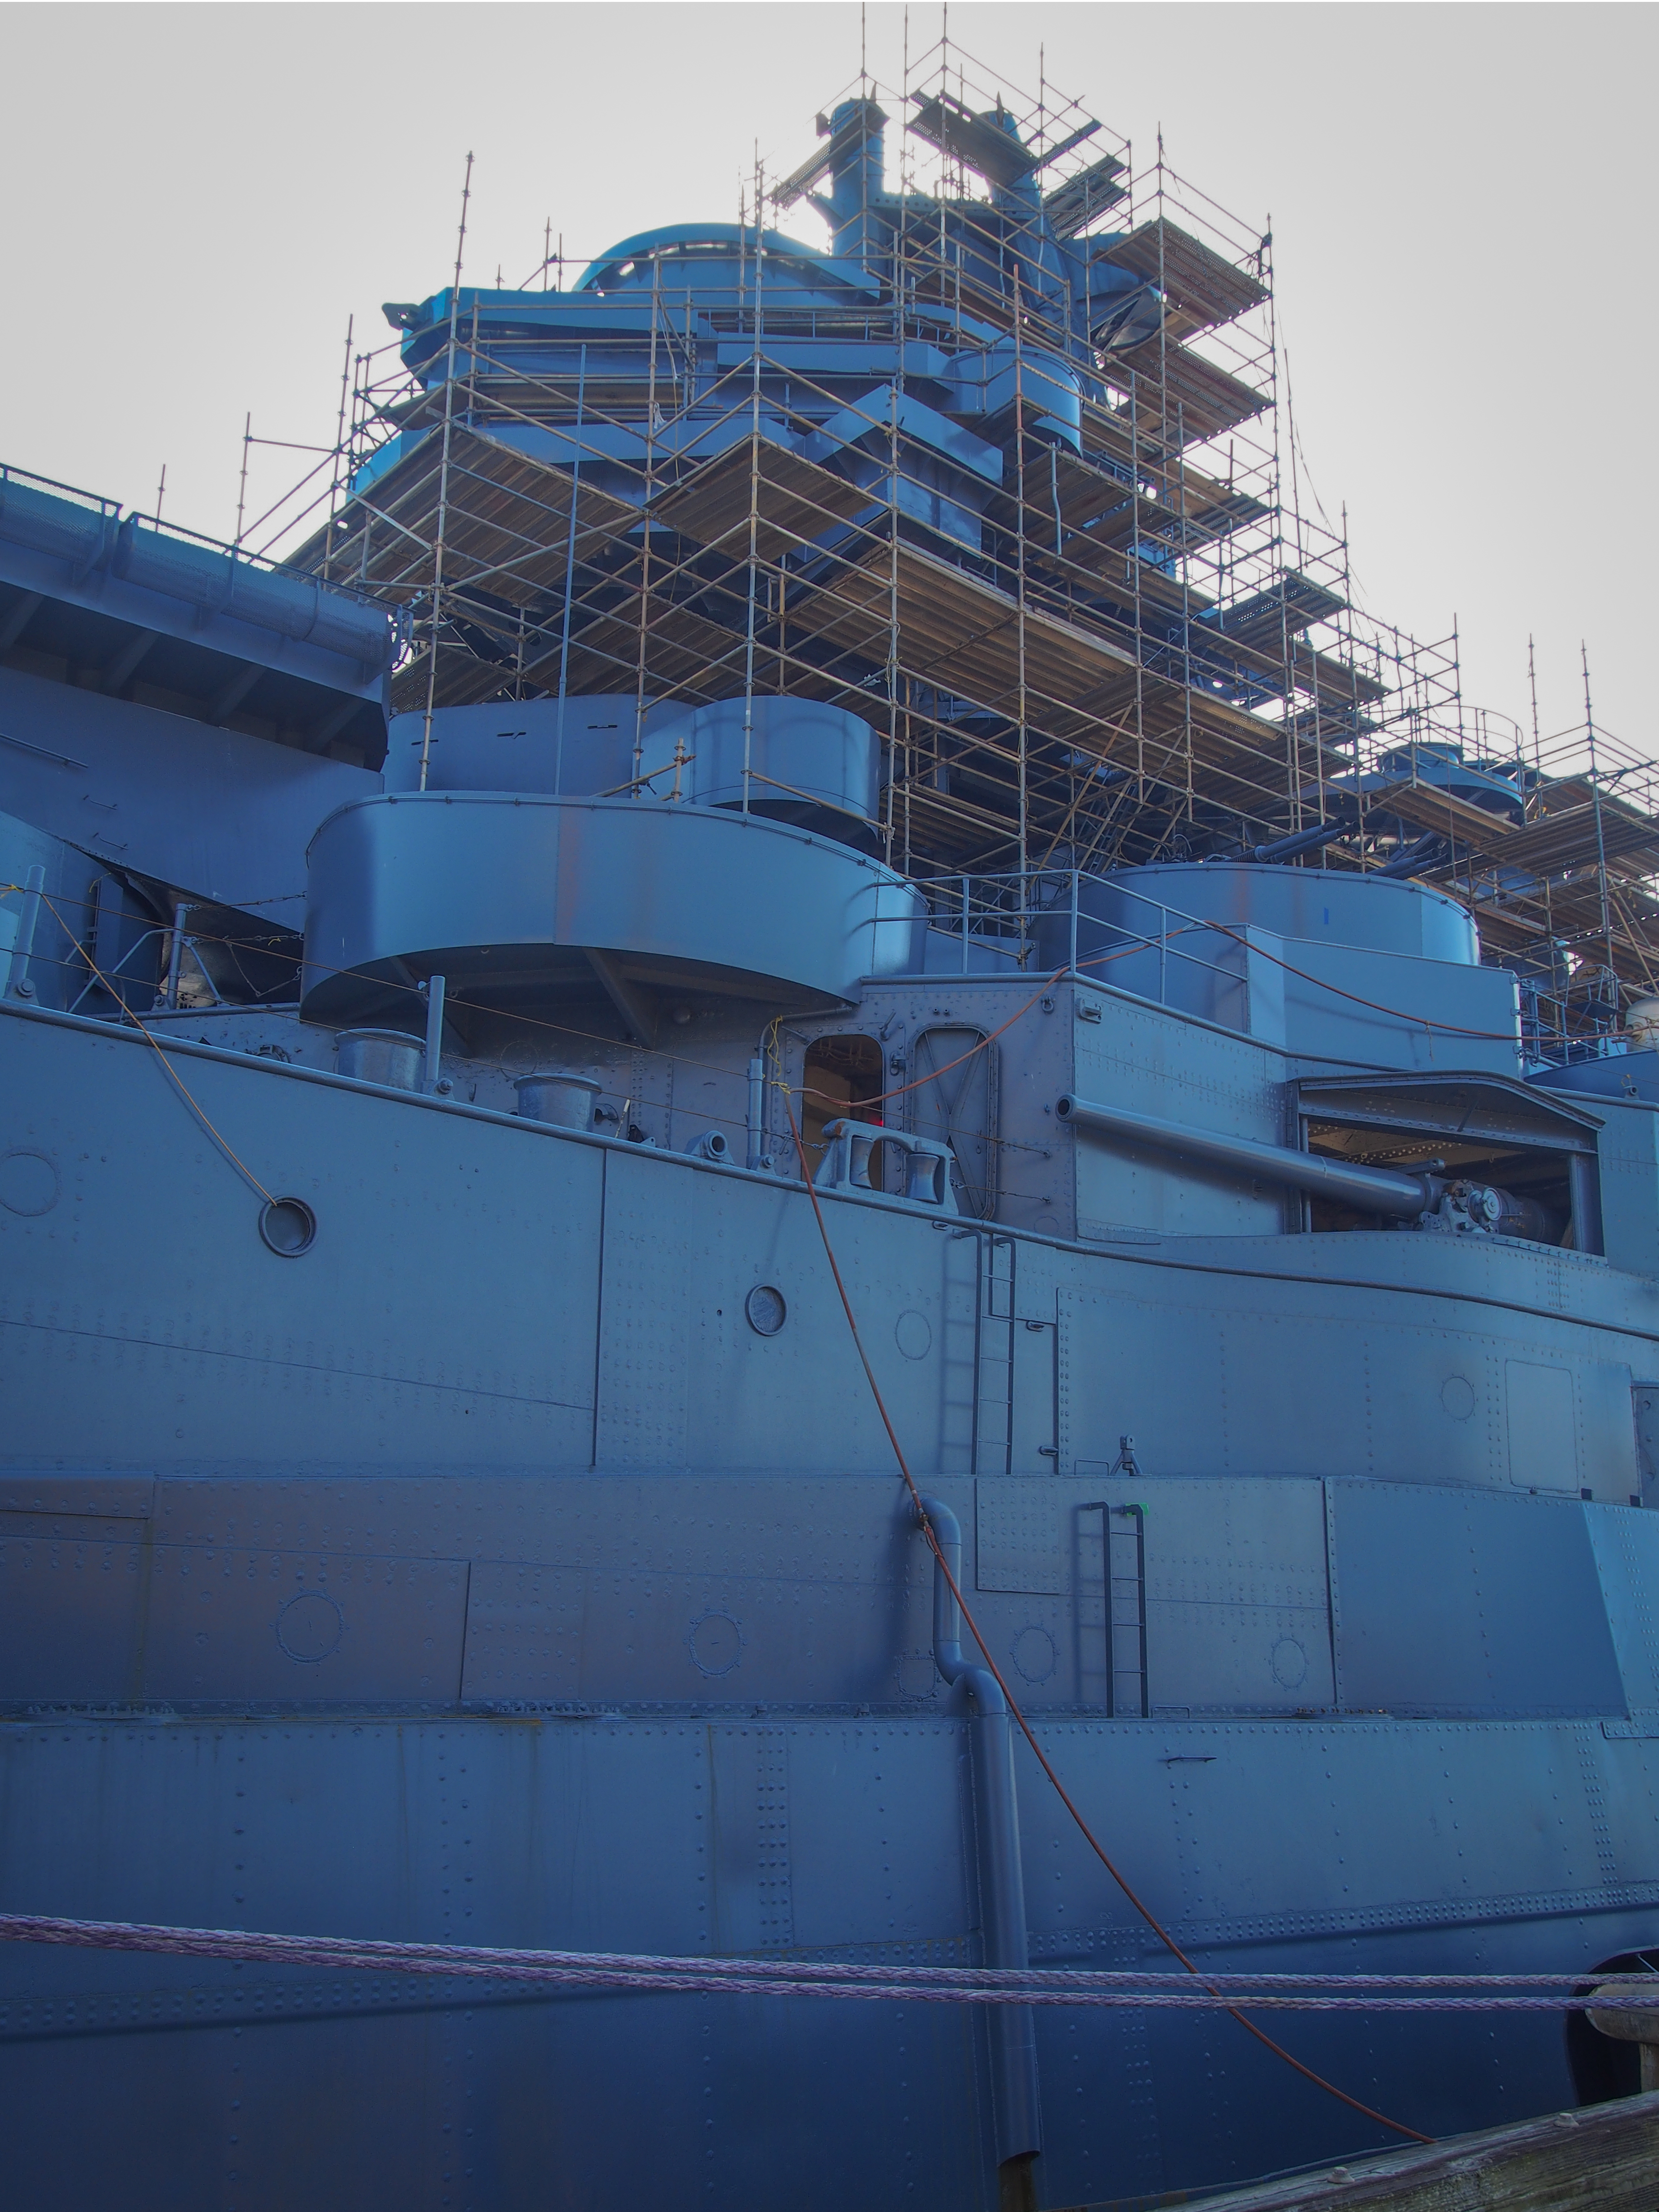
metal, rivets, blue, naval ship, ship, watercraft, naval architecture, destroyer, navy, battleship, boat, dreadnought, cruiser, Destroyer escort, battlecruiser, guided missile destroyer